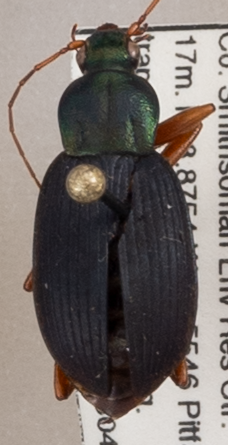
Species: Chlaenius aestivus
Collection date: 2022-08-04 04:00:00
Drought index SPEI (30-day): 1.608
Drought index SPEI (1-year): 0.574
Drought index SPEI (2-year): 1.642